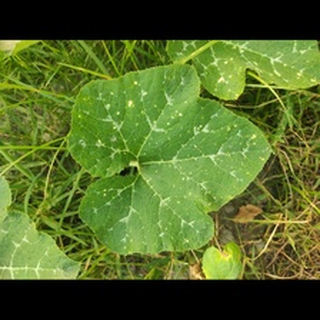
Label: pumpkin_bacterial_leaf_spot